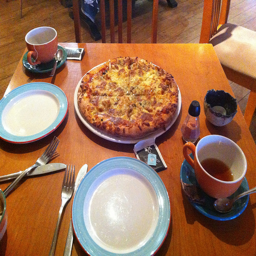
A wooden table with a tasty looking pizza and drinks.
This small wooden table has plates set for two and a pizza.
A meal on a table consists of pizza and tea with blue and white plates.
A pizza sits on a dinner table with two places set.
a pizza sits on a table with cups of tea in a restaraunt